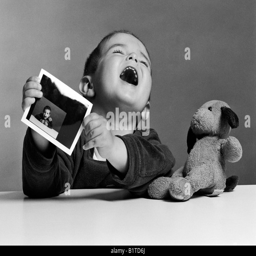
little boy with a plush dog laughing about a picture of himself